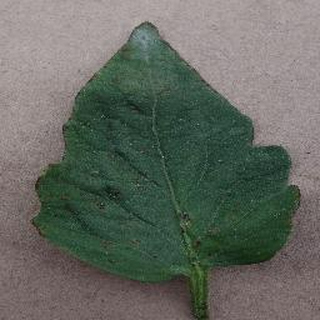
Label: tomato_bacterial_spot